Thunderbird (Holiday World)

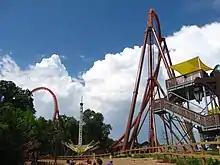
Thunderbird's first two inversions.

Thunderbird is located in the Thanksgiving theme section of the park along with The Voyage and it runs parallel and crosses over The Voyage twice: after the vertical loop and during the inline twist.